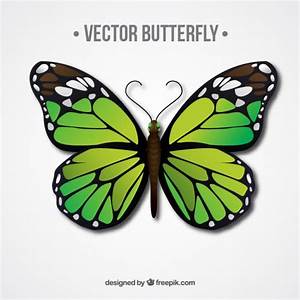
Label: butterfly